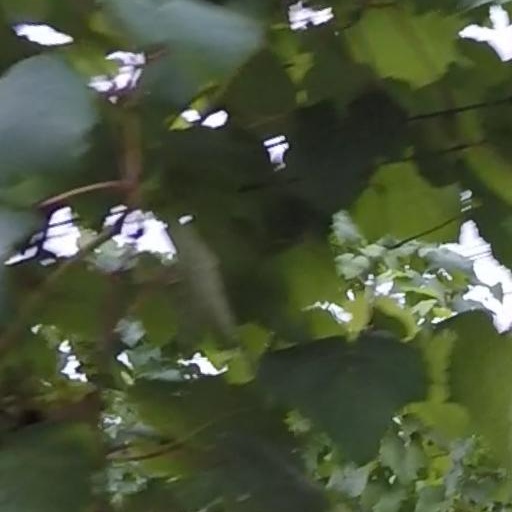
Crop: grape